On the Frontier

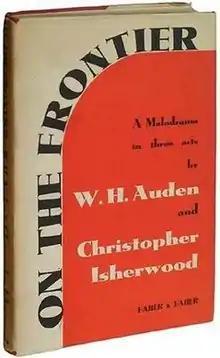
First edition (Faber & Faber)

On the Frontier: A Melodrama in Three Acts, by W. H. Auden and Christopher Isherwood, was the third and last play in the Auden–Isherwood collaboration, first published in 1938.